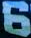
Number: 6